Lake Michigan Monster

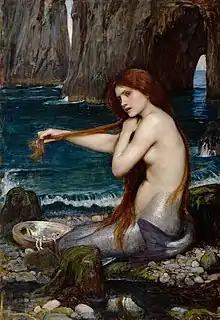
The original concept was based on the idea of a mermaid being washed ashore in Lake Michigan, it was later changed into a lake monster.

"Lake Michigan Monster" was written, produced, and directed by Ryland Brickson Cole Tews, with development beginning in 2018. Inspiration came about after a conversation between Tews and his close friend Erick West. Tews, at the time in the process of moving to Los Angeles, was visiting Lake Michigan with West where the two jokingly struck up a conversation on what would happen if they were to witness a mermaid washing up on the shore of the lake. Believing the concept had potential, Tews developed the screenplay which became his feature film debut. Concluding that the film would be a low-budget production, Tews developed a screenplay with his friend, the filmmaker Mike Cheslik, with the intention that he (Tews) also starred in the film. According to Tews, the screenplay drew from the British comedy group Monty Python and the early seasons of "The Simpsons". Other influences include Guy Maddin's "Brand Upon the Brain" (2006), and the humor and visual style of Sam Raimi's "Evil Dead II" (1987).